Alvin Karpis

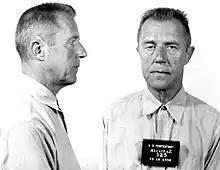
Karpis in a 1958 mugshot

Sentenced to life imprisonment, Karpis was incarcerated at the then recently constructed Alcatraz federal penitentiary from August 1936 to April 1962. For six months in 1958, he was transferred to the Leavenworth Federal Penitentiary, but was then returned to Alcatraz. His main job at Alcatraz was working in the bakery. He was far from a model prisoner, frequently fighting with other inmates. Karpis served the longest sentence of any prisoner at Alcatraz: 26 years. In April 1962, with Alcatraz in the process of being closed, he was transferred to McNeil Island Penitentiary in Washington state. While at McNeil, Karpis met a young Charles Manson. Karpis wrote about Manson in his autobiography with Robert Livesey (1980):